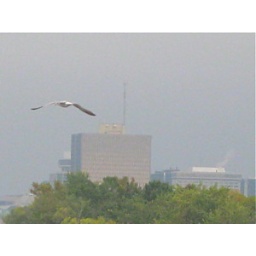
Bird flying near buildings